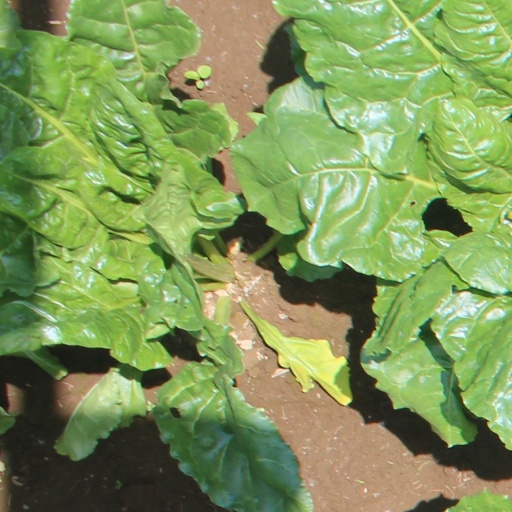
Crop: sugar beet